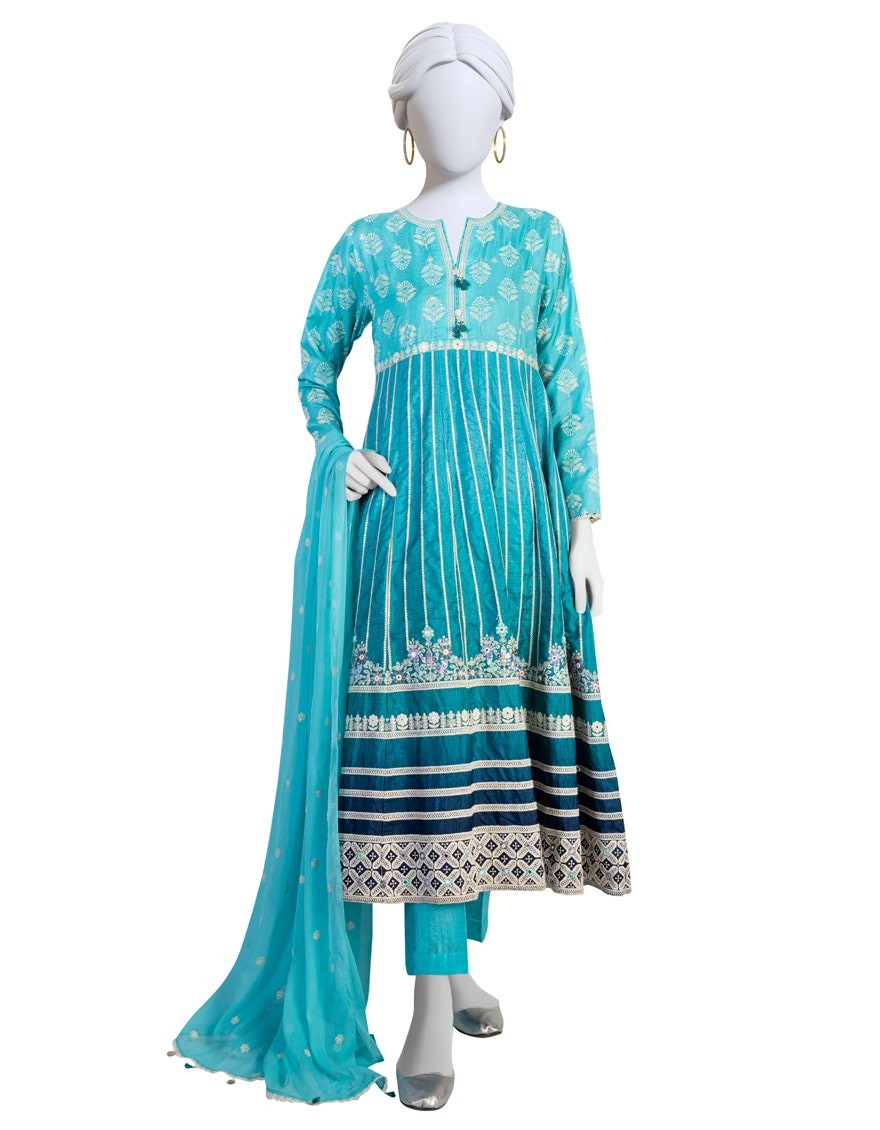
teal blue embroidered salwar suit